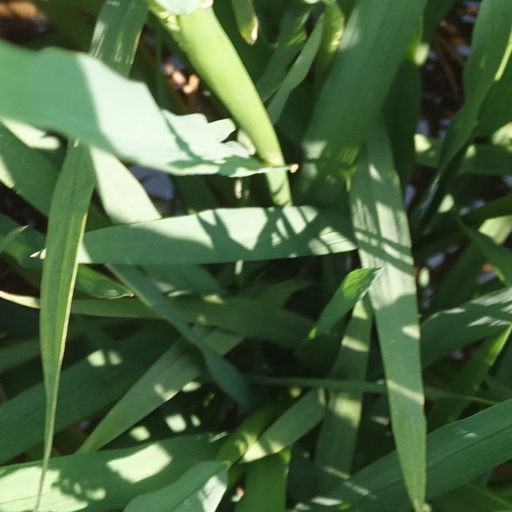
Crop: rice